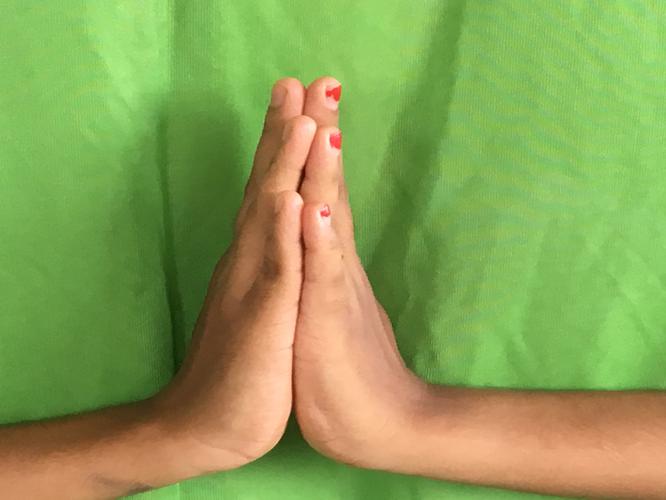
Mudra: Anjali
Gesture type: double_hand